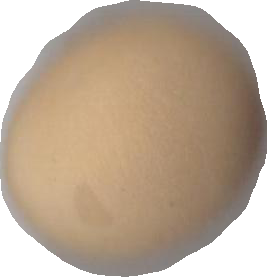
Variety: Grobogan